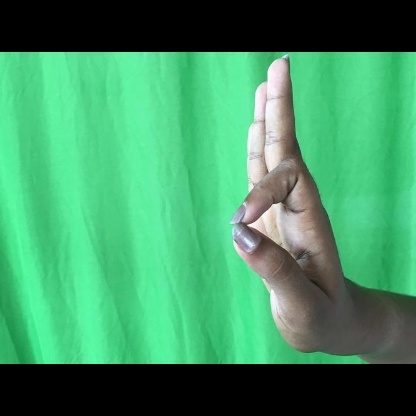
Mudra: Aralam